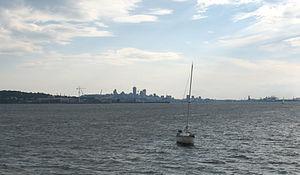
Québec vu de Sainte-Pétronille, Île d'Orléans, Province de Québec, Canada
Québec /ke.bɛk/ est la capitale nationale du Québec, une des provinces du Canada. Située au cœur de la région administrative de la Capitale-Nationale, elle est le siège de nombreuses institutions dont le Parlement du Québec. En date de juillet 2016, la ville de Québec compte 531 902 habitants et sa communauté métropolitaine regroupe une population de 800 296 habitants.
Sainte-Pétronille est un village du Québec situé dans la MRC de l'Île-d'Orléans dans la région administrative de la Capitale-Nationale. Elle fait partie aussi du réseau des plus beaux villages du Québec.